Niersteiner Glöck

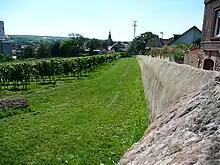
Vines next to the wall with view to Martinskirche.

The Niersteiner Glöck is classified as a "Großes Gewächs Rheinhessen" vineyard by the Verband Deutscher Prädikatsweingüter (VDP).